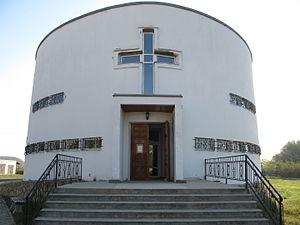
L'église Saint-Liboire est une église catholique de Krasnodar en Russie qui dépend du diocèse de Saratov. Elle est consacrée à saint Liboire.